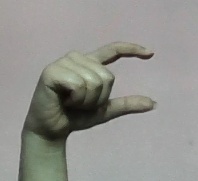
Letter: dal